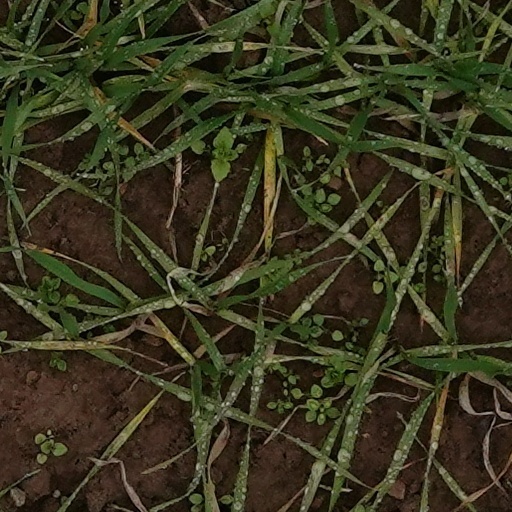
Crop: wheat